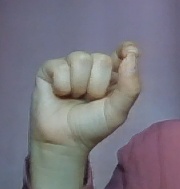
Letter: fa